Abutilon incanum

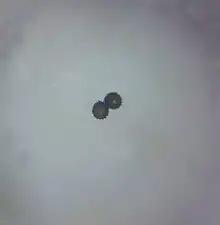
Pollen grain of Abutilon incanum

Abutilon incanum, also known as hoary abutilon, pelotazo, pelotazo chico, tronadora, and mao (Hawaii), is a shrub widespread throughout the arid, warm regions of the southwestern United States and northern Mexico as well as Hawaii.